History of the Serbia national football team

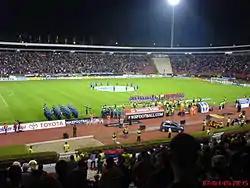
Serbia against Belgium, on 7 October 2006

The 2008 UEFA European Football Championship qualifying campaign began with a 1–0 victory over Azerbaijan by Nikola Žigić's goal in the 72nd minute on 6 September 2006. Four days later, Serbia drew with Poland 1–1. Serbia made a two victories in October: 1–0 over Belgium and 3–0 over Armenia. In 6 matches, Serbia stayed undefeated in 2006 (4 victories, 2 draws). In the first qualifying match in 2007, Serbia unexpectedly lost 1–2 from Kazakhstan in Almaty, and four days later (28 March 2007) made a draw in front of 52,000 fans at Rajko Mitić Stadium against Portugal. On 2 June 2007, Serbia made a 2–0 victory over Finland in Helsinki. In August, he lost from Belgium 2–3 away, Zdravko Kuzmanović scored (his first) two goals. After a three draws, Serbia demolished Azerbaijan with 6–1 in Baku. On 21 November 2007, Serbia draw 2–2 at home with Poland in the front of 3,000 fans. Three days later, with a low attendance (less than 1,000) at Partizan Stadium, Serbia defeated Kazakhstan by own goal in the 79th minute in the last match of this qualifying cycle. Serbia finished third, three points behind runners-up Portugal and Group A winners Poland. Serbia's first ever foreign coach Javier Clemente was sacked after the failure.